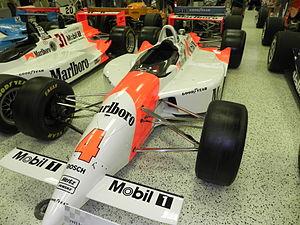
Emerson Fittipaldi est un ancien pilote automobile brésilien. Il a notamment été le premier pilote de son pays à remporter le championnat du monde de Formule 1 à deux reprises, ainsi que le championnat CART et les 500 miles d'Indianapolis. Il a été nommé membre de la Laureus World Sports Academy.